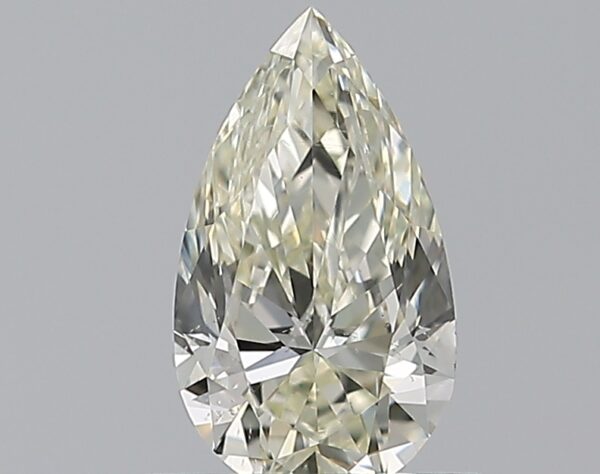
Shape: pear
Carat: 0.52
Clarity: SI1
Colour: L
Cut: EX
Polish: EX
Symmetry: VG
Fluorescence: N
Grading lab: GIA
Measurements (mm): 7.37 x 4.23 x 2.66